Eastern Michigan University Historic District

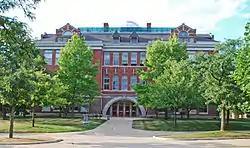
Sherzer Hall

Sherzer Hall is classroom building, which currently also houses Art Department studios. Sherzer Observatory, an astronomical observatory owned and operated by the Department of Physics and Astronomy, was established in 1878 with a gift from the citizens of Ypsilanti of a four-inch (102 mm) refractor. The observatory, originally located on Pierce Hall, was hit by a tornado and destroyed in 1893. It was then relocated to the roof of the new Natural Science Building in 1903. The architect of the building was E. W.. Arnold of Battle Creek. The building has survived two fires, in 1973 and 1989.